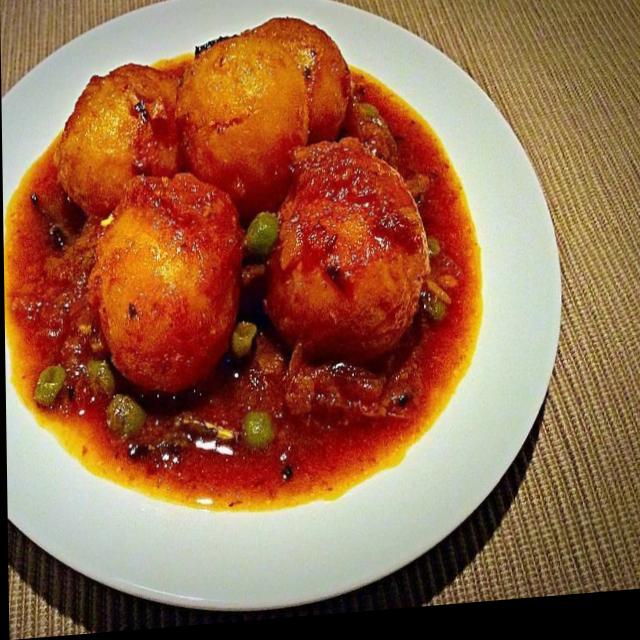
Dish: dum_aloo